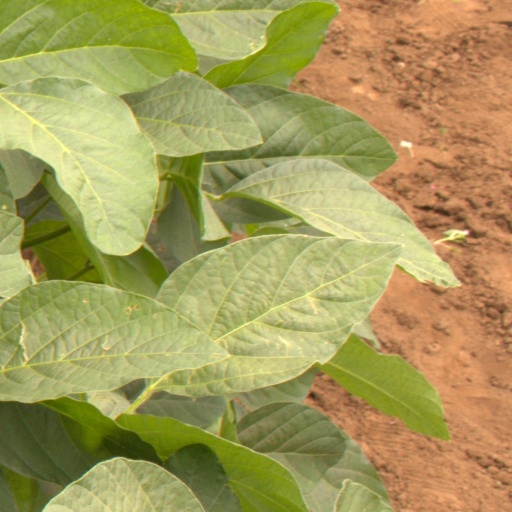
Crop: soybean